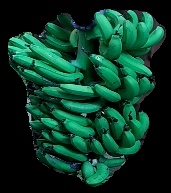
Variety: pachbale
Grade: grade3